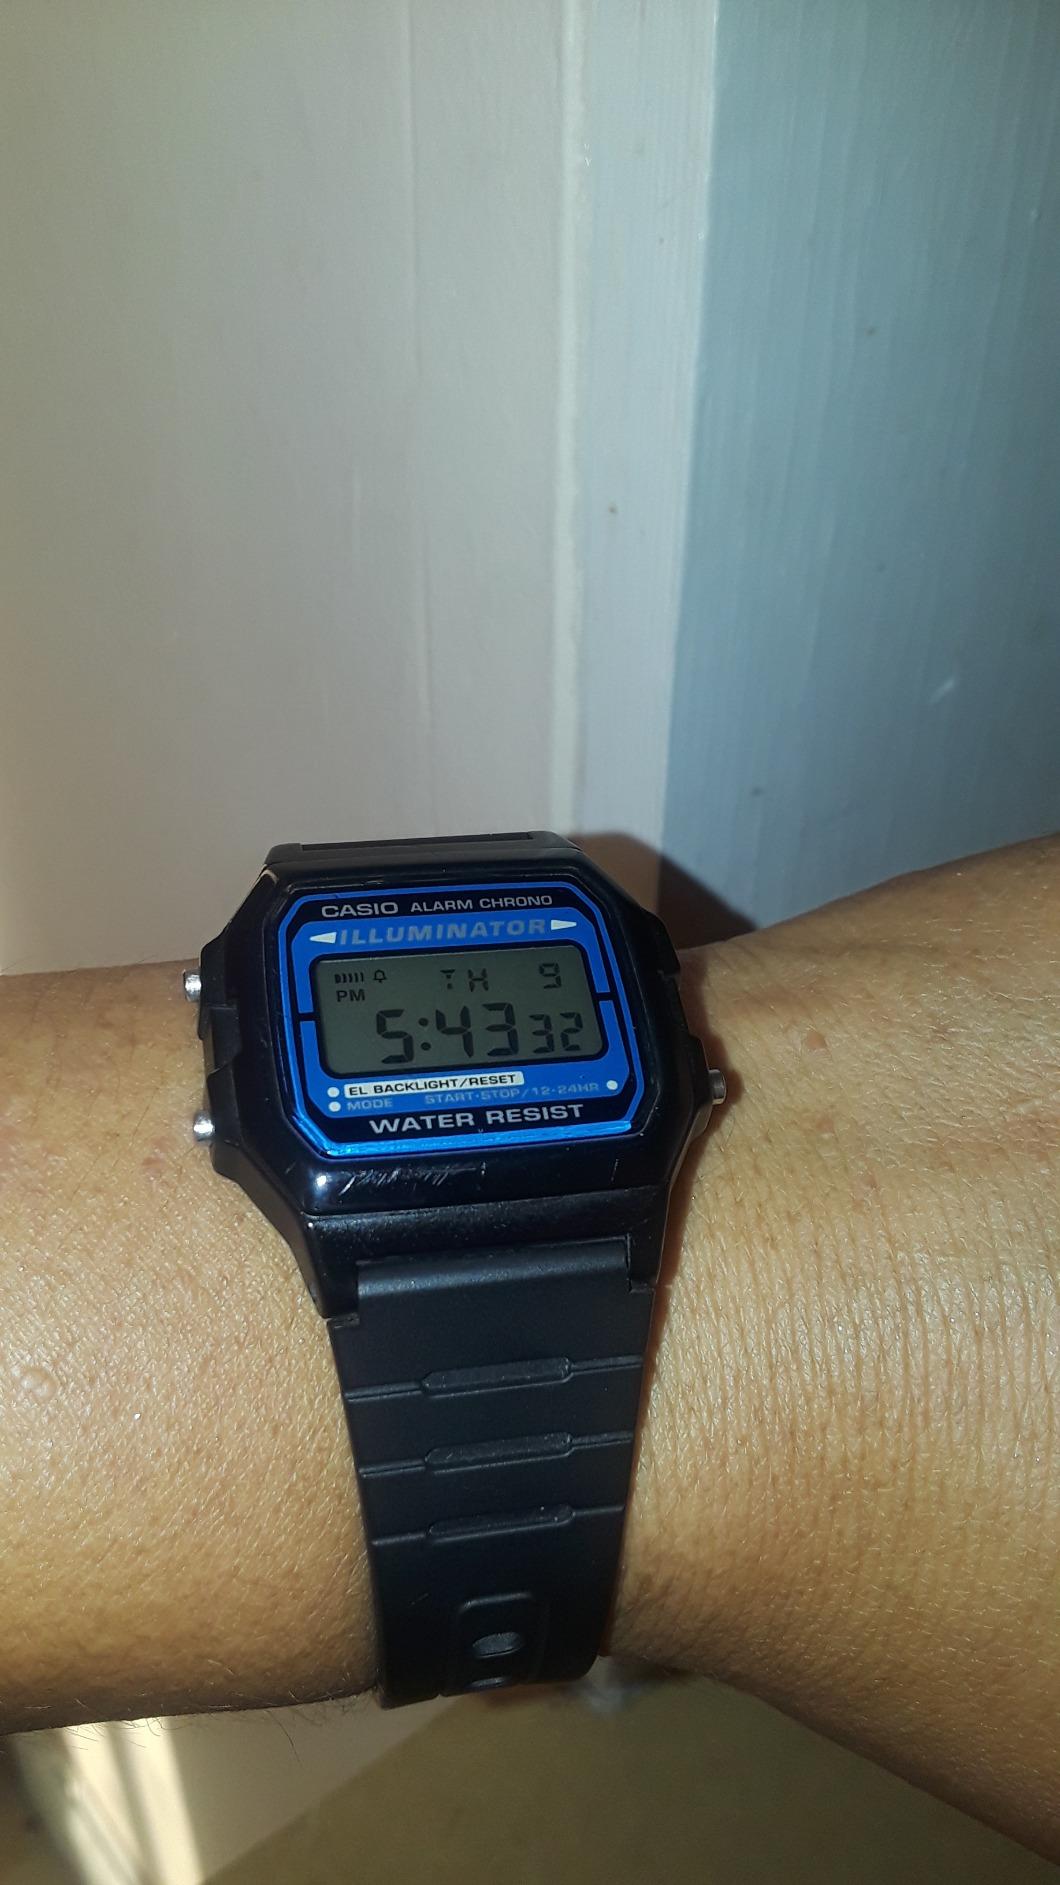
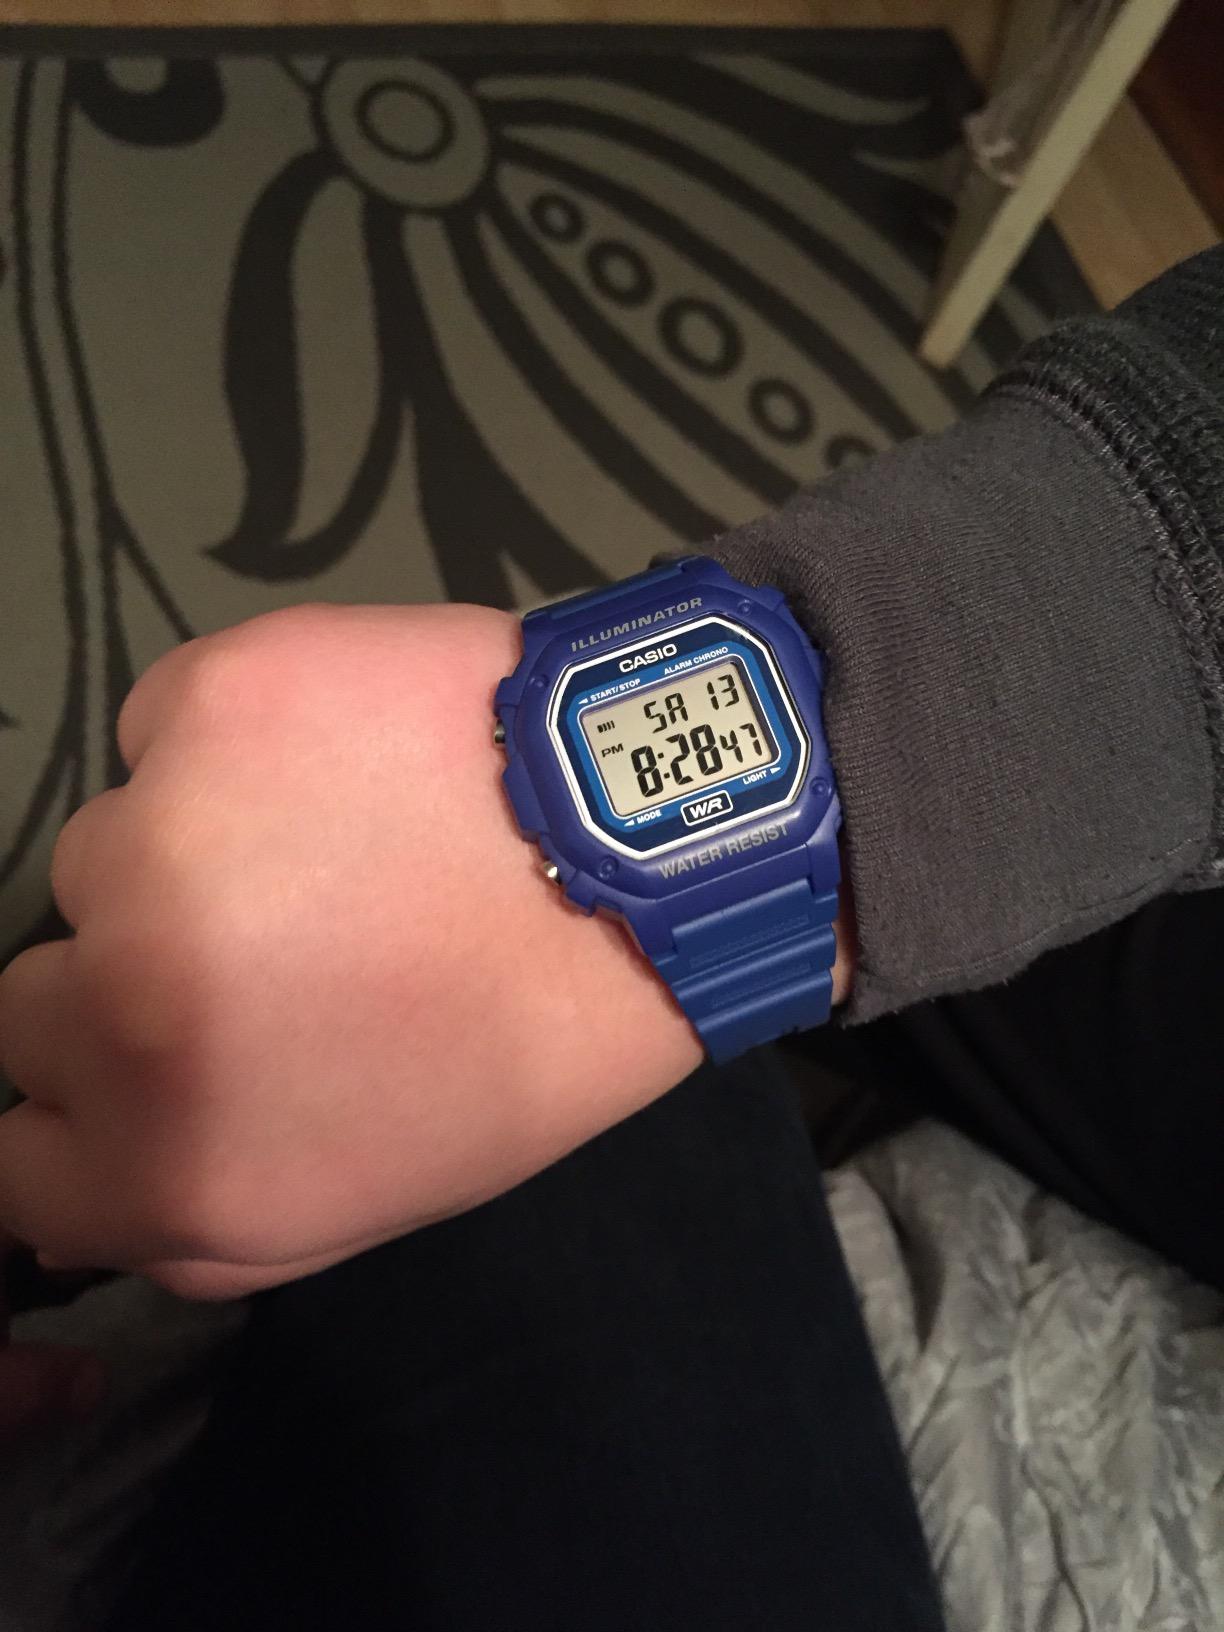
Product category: accessories_watch
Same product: no